Hawaii

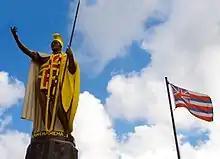
Kamehameha I conquered the Hawaiian Islands and established a unified monarchy across the archipelago.

Hawaiʻi has a tropical climate. Temperatures and humidity tend to be less extreme because of near-constant trade winds from the east. Summer highs reach around during the day, with lows of at night. Winter day temperatures are usually around ; at low elevation they seldom dip below at night. Snow, not usually associated with the tropics, falls at on Mauna Kea and Mauna Loa on Hawaii Island in some winter months. Snow rarely falls on Haleakalā. Mount Waiʻaleʻale on Kauaʻi has the second-highest average annual rainfall on Earth, about per year. Most of Hawaii experiences only two seasons; the dry season runs from May to October and the wet season is from October to April.